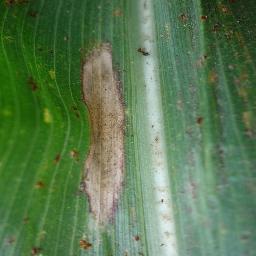
Label: Corn_(Maize)___Northern_Leaf_Blight